Kim Kardashian

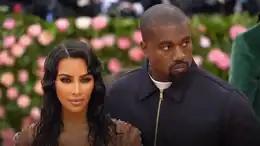
Kardashian with then-husband Kanye West at the Met Gala in 2019

Kardashian released "", a mobile game for iPhone and Android, in June 2014. The objective of the game is to become a Hollywood star or starlet. The game supports a free to play model, meaning the game is free to download, but charges for in-game items. It was a hit, earning 1.6 million in its first five days of release. In July, developer Glu Mobile announced that the game was the fifth highest earning game in Apple's App Store. She voiced an alien in the September 21, 2014, episode of the adult animated series "American Dad!".